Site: brandenburg
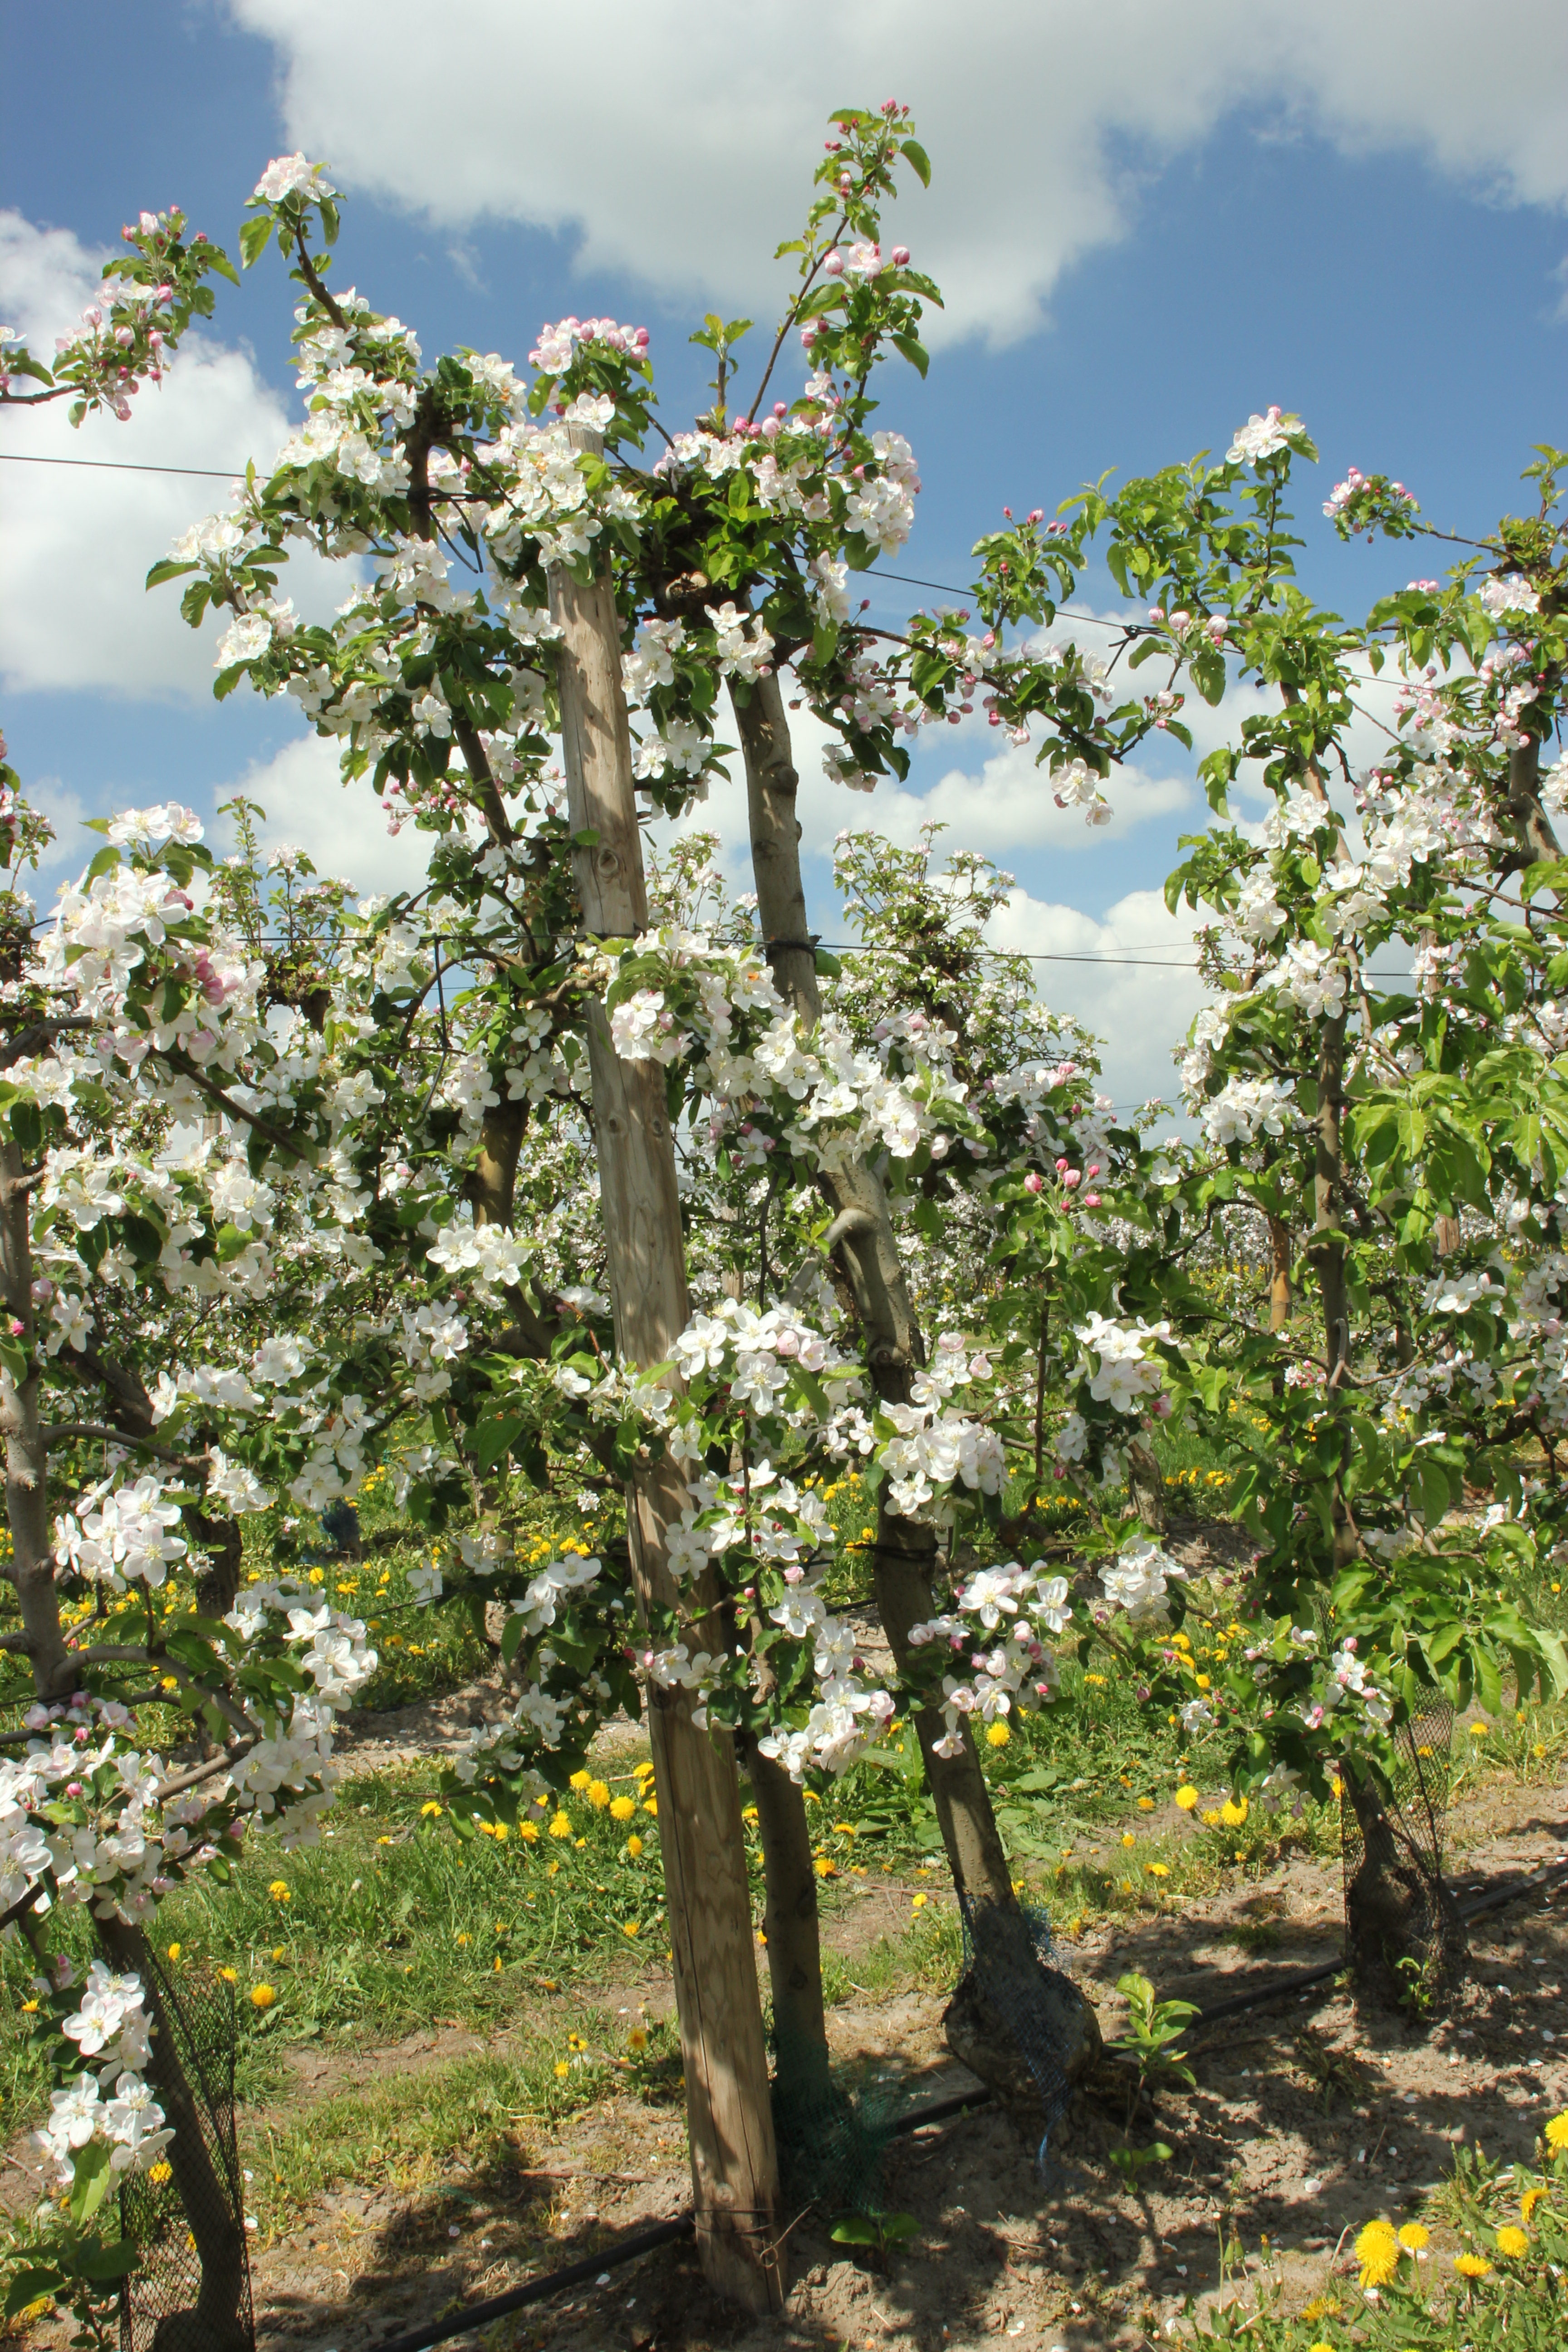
Growth stage (BBCH 65): Flowering